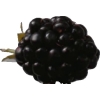
Label: blackberry